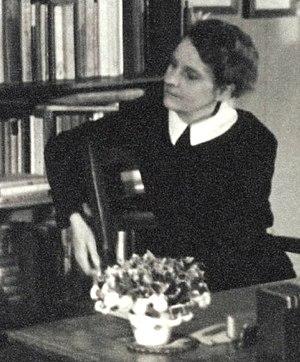
Sylvia Beach, née le 14 mars 1887 à Baltimore, Maryland et morte le 5 octobre 1962 à Paris, était une libraire et éditrice américaine.